The Return of Depression Economics and the Crisis of 2008

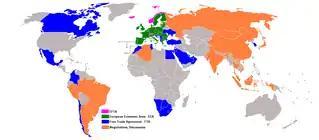
World map indicating distribution of free trade agreements, the European Economic Area, European Free Trade Association and those currently being negotiated as of 2010

Krugman challenges the dominant neoclassical paradigm's ability to predict the business cycle, but Rankin acknowledges a more constructive critique is required. Economists that endorse Krugman's policy recommendation acknowledge that little is mentioned about the adverse implications of his policy including increasing debt, risk of hyperinflation, speculative threat, and opportunists. Additionally, Krugman does not comment on the technical and financial limitations of policy implementation in a global financial market. Once an economy has recovered, Krugman advocates that preventative measures should be placed in the financial system, but implementing these reforms may be challenging when financial players are operating in their usual profit-maximising way.